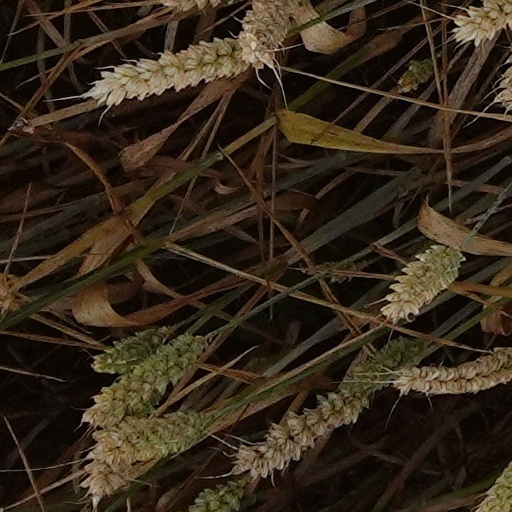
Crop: wheat